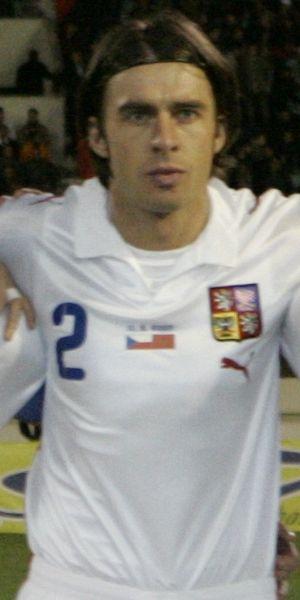
Zdeněk Grygera, né le 14 mai 1980 à Přílepy en Tchéquie, est un footballeur international tchèque.